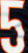
Number: 5